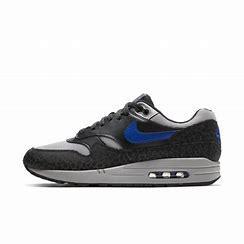
Brand: Nike
Model: Air Max 1 G